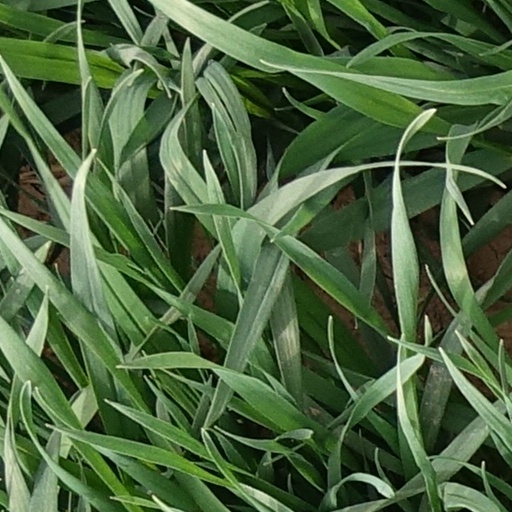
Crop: wheat